Necrotizing periodontal diseases

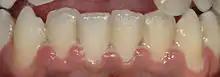
A fairly mild presentation of necrotizing gingivitis at the typical site on the gums of the anterior mandibular teeth

Necrotizing periodontal diseases is one of the three categories of periodontitis as defined by the American Academy of Periodontology/European Federation of Periodontology 2017 World Workshop classification system.